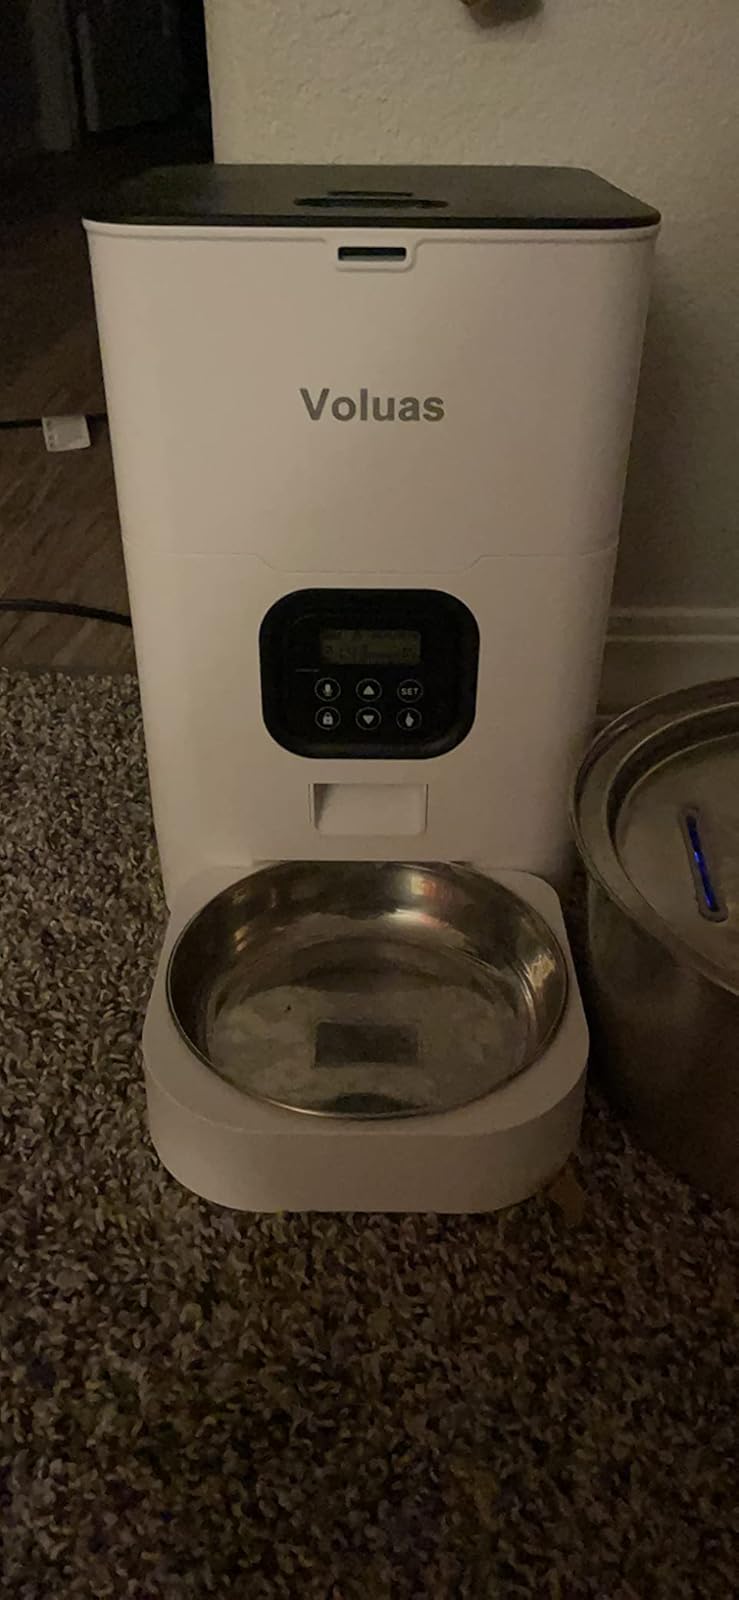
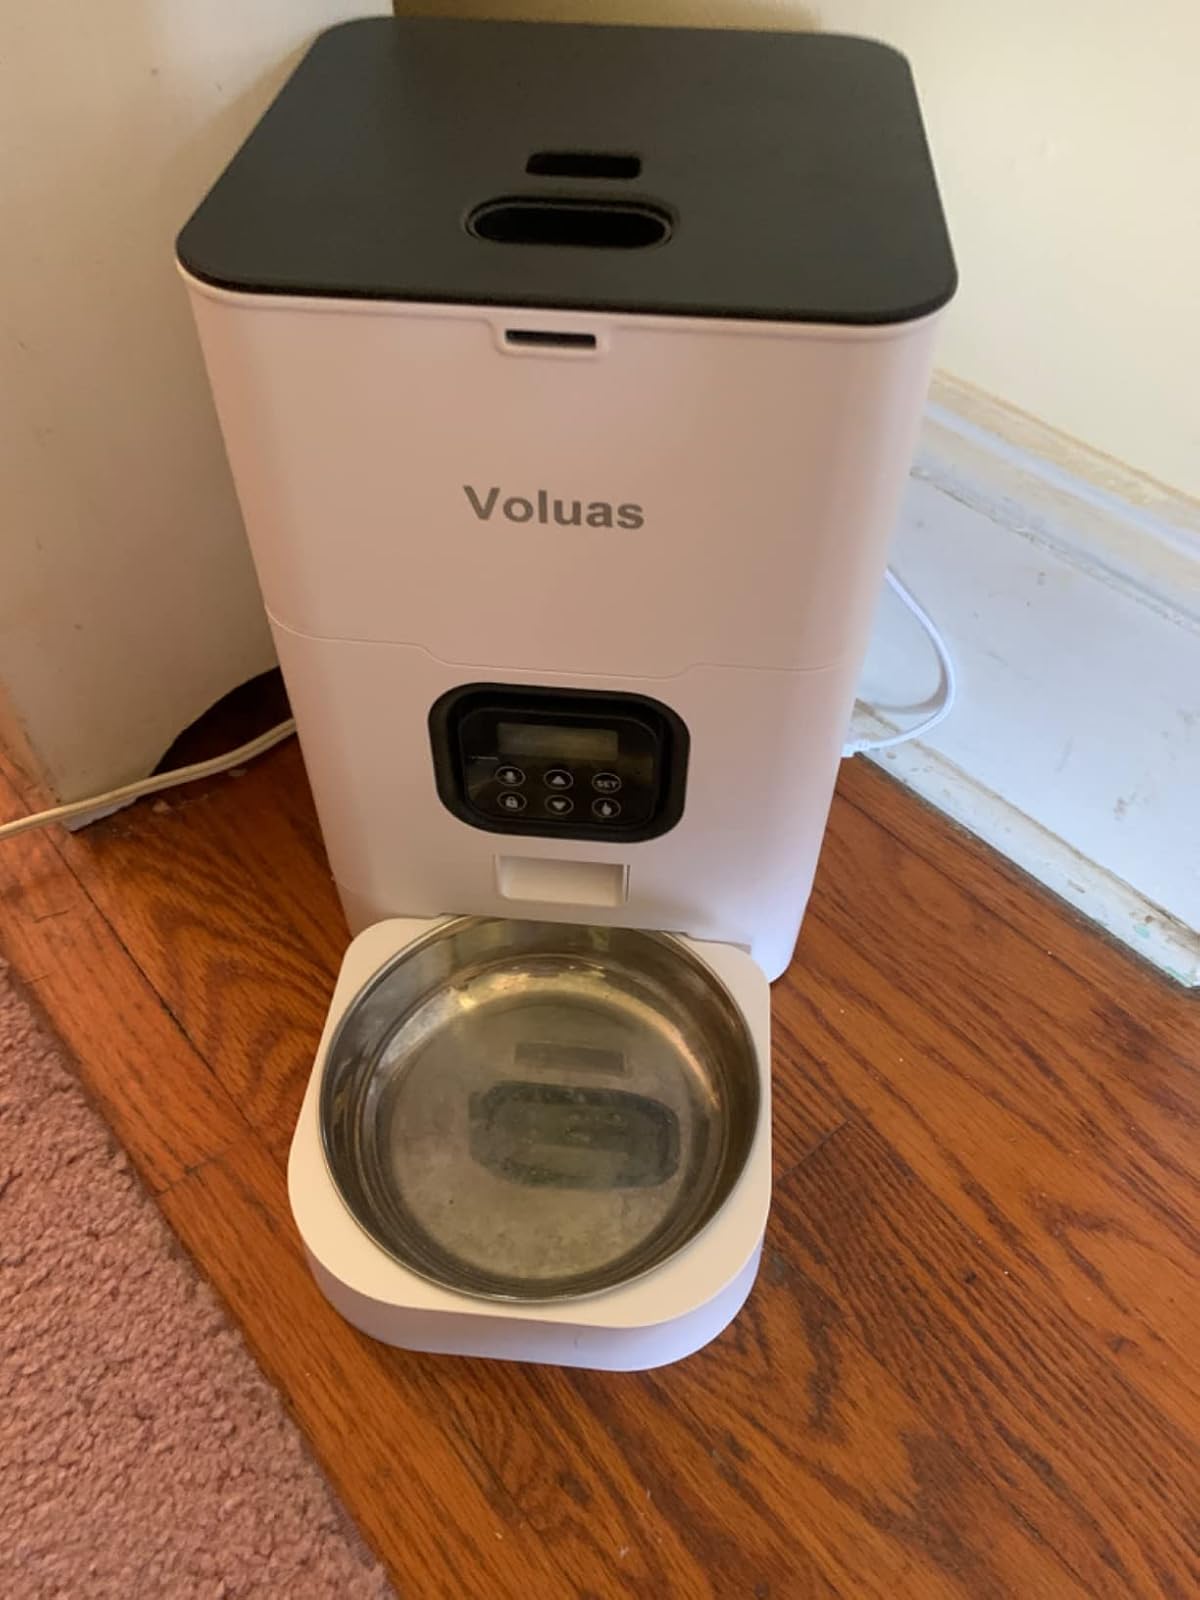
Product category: items_feeder
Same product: yes